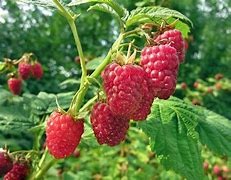
Label: raspberry